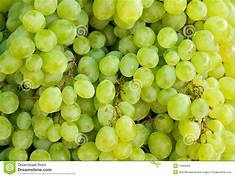
Label: grape